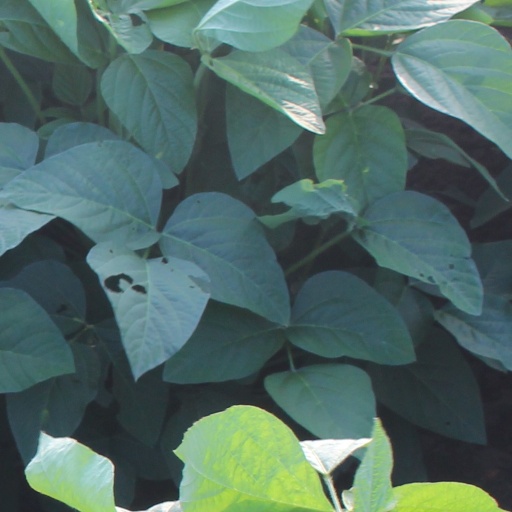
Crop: soybean